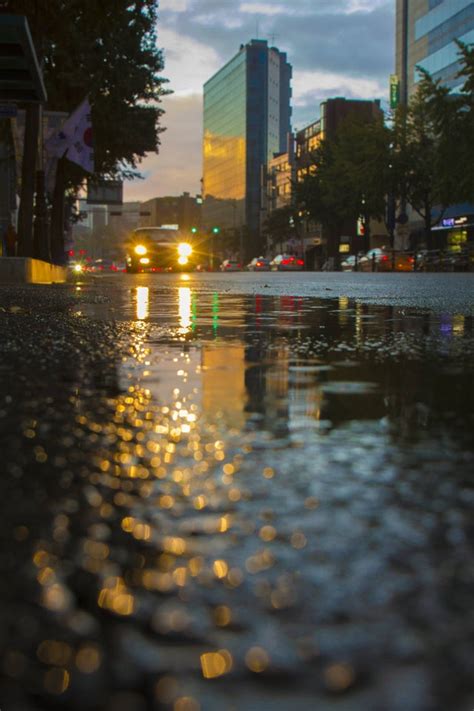
Weather: rain or strom